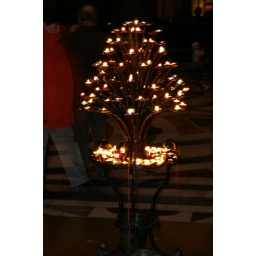
Prayer candle tree in Duomo IMGP0353